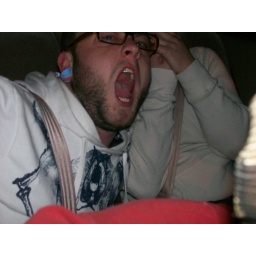
Zac being crazy in the back seat of the car